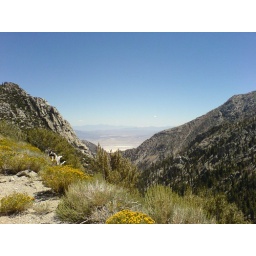
the desert is an ocean with its life above ground